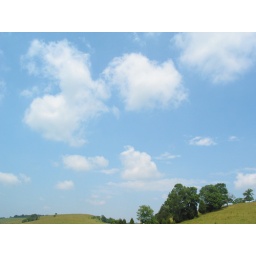
sky above the lake